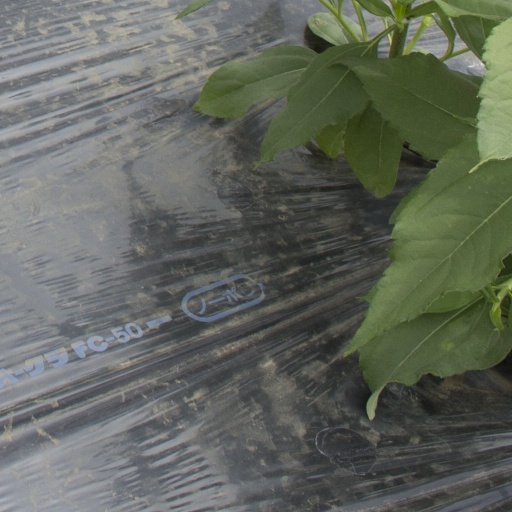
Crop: Jerusalem artichoke